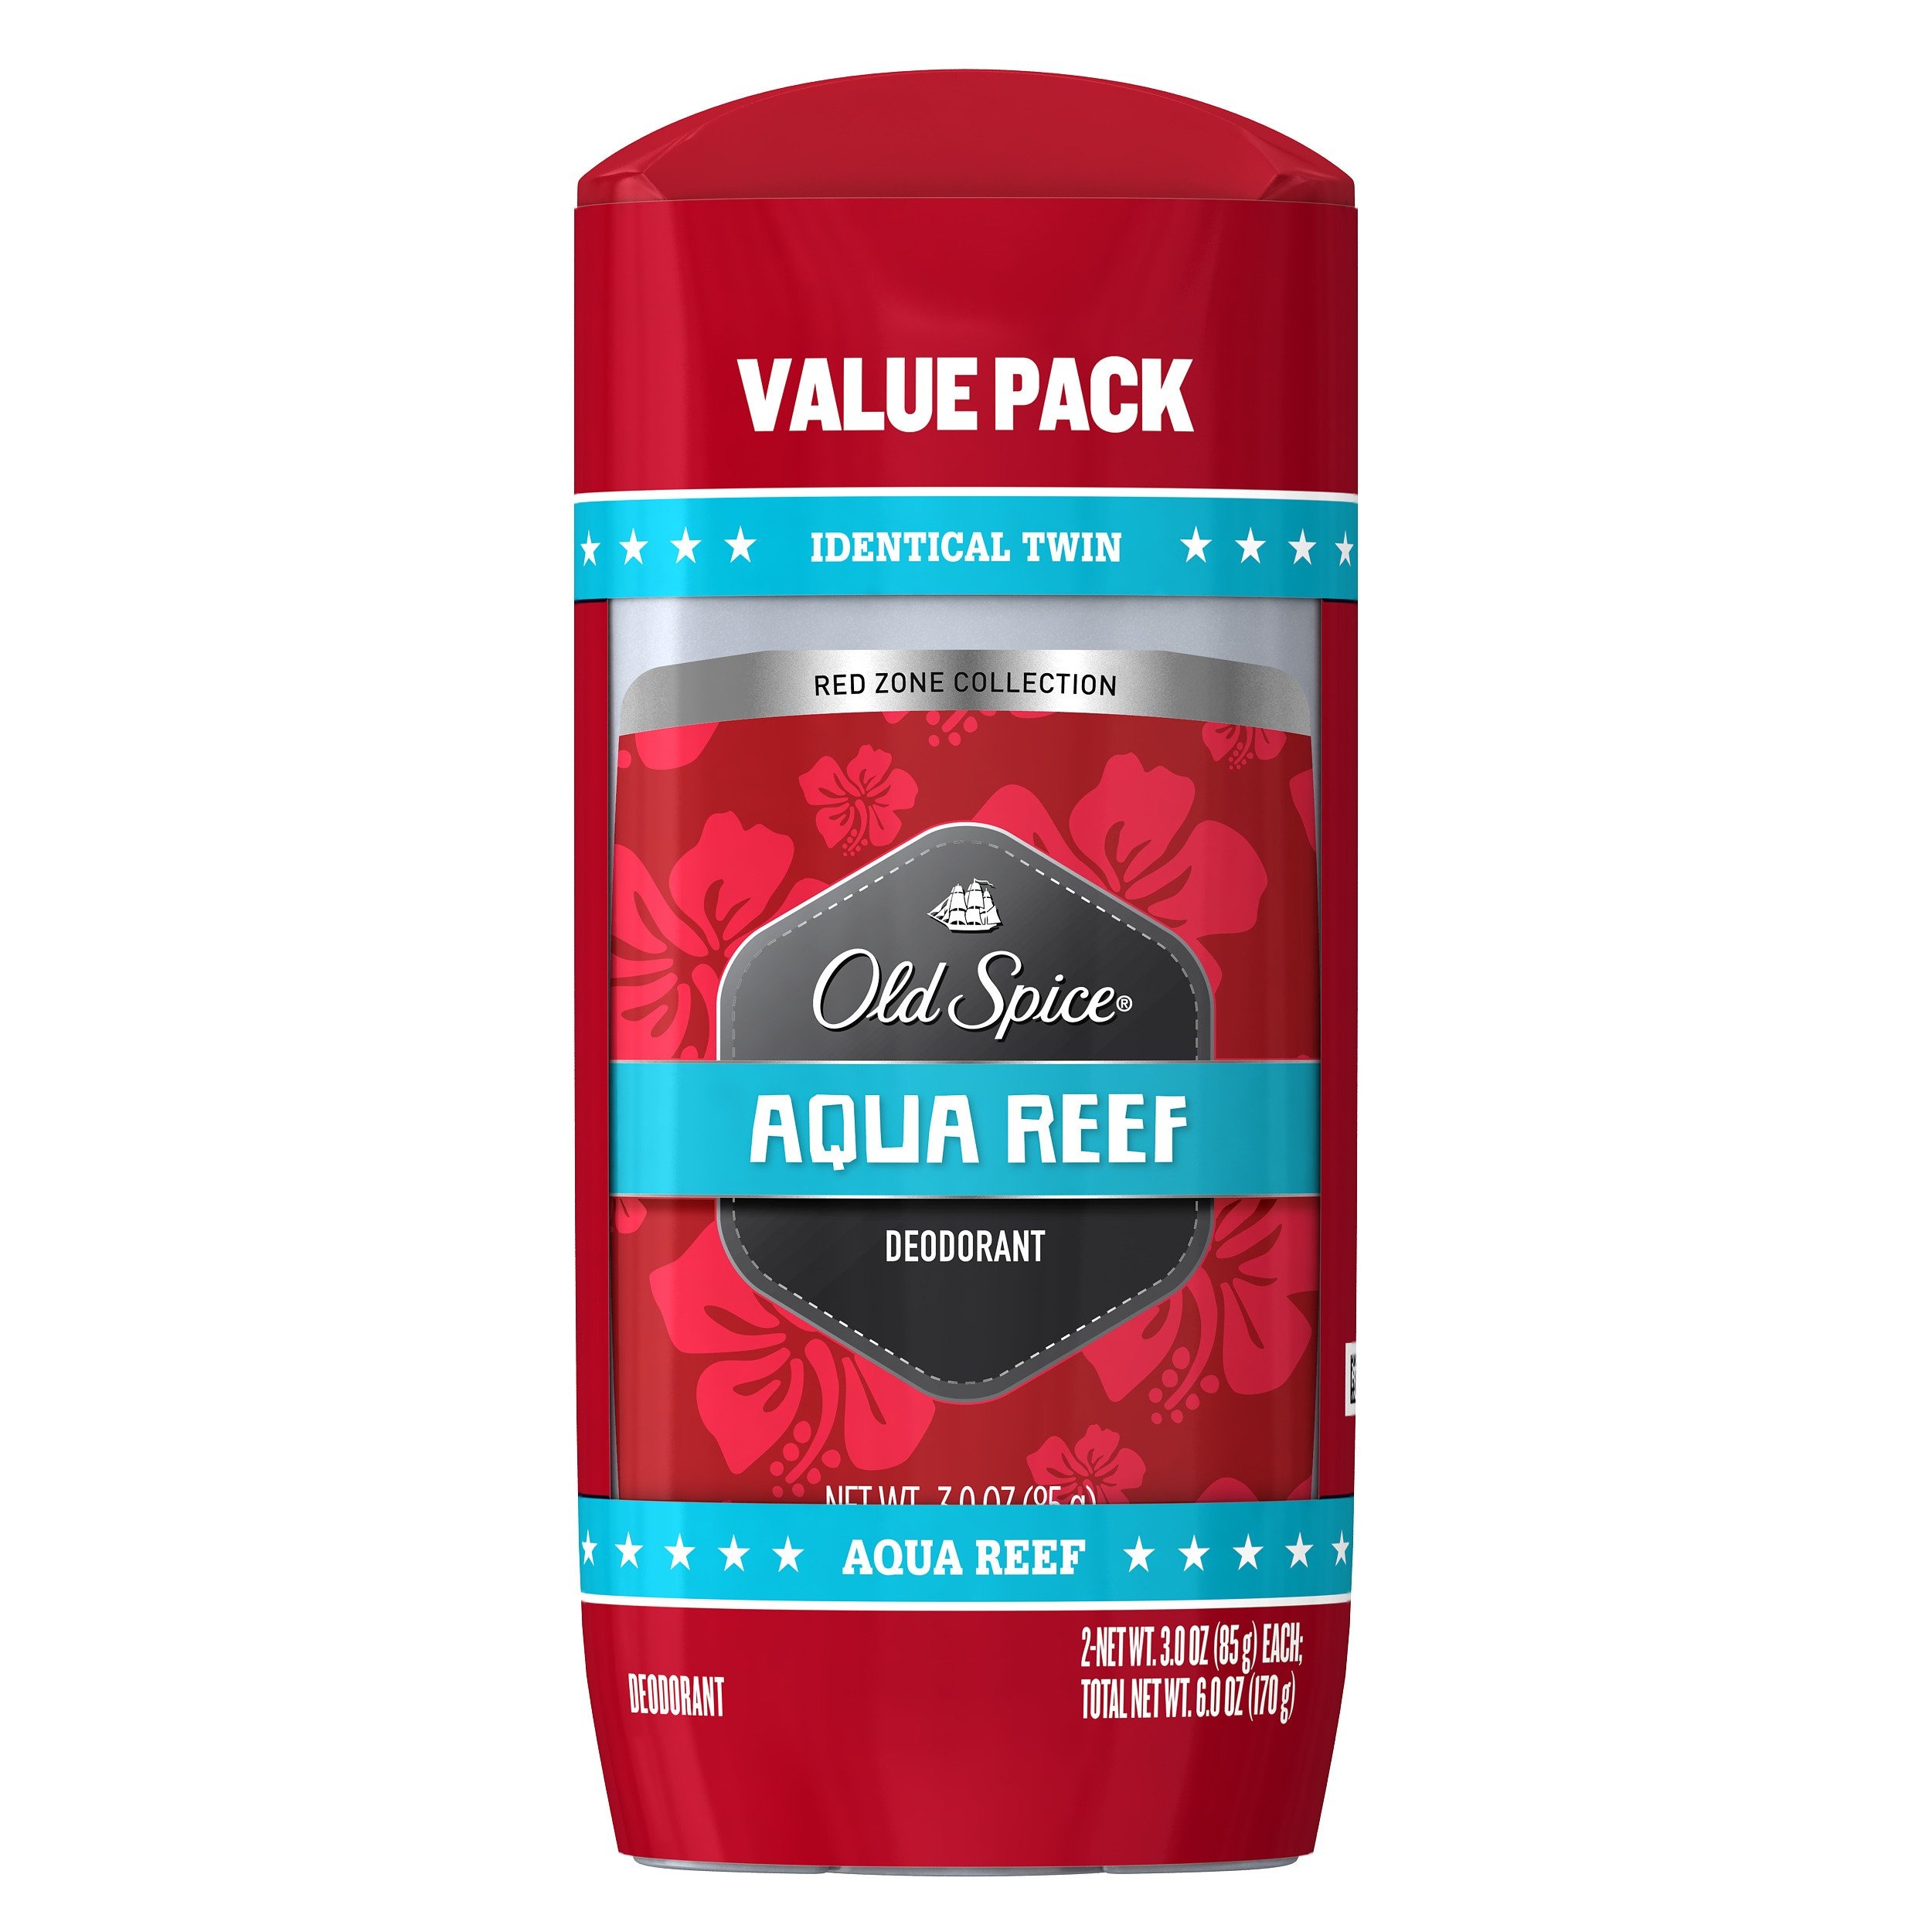
Item Name: Old Spice Red Zone Collection Men's Deodorant, Aqua Reef Scent - 3.0 Oz Ea, 2 Count
Bullet Point 1: You will receive a Pack of 2 Old Spice Red Zone Collection Men's Deodorant, Aqua Reef Scent, 3.0 Oz
Bullet Point 2: Aqua Reef gives your armpits that fresh Caribbean feeling it craves.
Bullet Point 3: Features a controlled scent release through the day and night, like one of those scent things you plug into the wall. Only this 'plugs' into your armpits.
Bullet Point 4: The manly scent causes people to assume you are an astronaut able to answer aerospace queries.
Bullet Point 5: Puts odor on 24 hour lockdown
Value: 3.0
Unit: Ounce

Price: 15.48